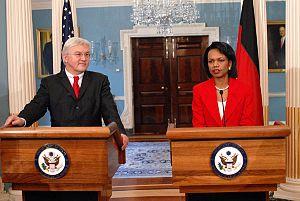
Frank-Walter Steinmeier /ˈfʁaŋkˌvaltɐ ˈʃtaɪ̯nˌmaɪ̯ɐ/, né le 5 janvier 1956 à Detmold, est un homme d'État allemand, membre du Parti social-démocrate d'Allemagne et président de la République fédérale d'Allemagne depuis 2017.